Seymour Papert

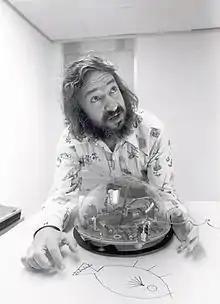
Papert with a Turtle robot

Seymour Aubrey Papert (29 February 1928 – 31 July 2016) was a South African-born American mathematician, computer scientist, and educator, who spent most of his career teaching and researching at MIT. He was one of the pioneers of artificial intelligence, and of the constructionist movement in education. He was co-inventor, with Wally Feurzeig and Cynthia Solomon, of the Logo programming language.